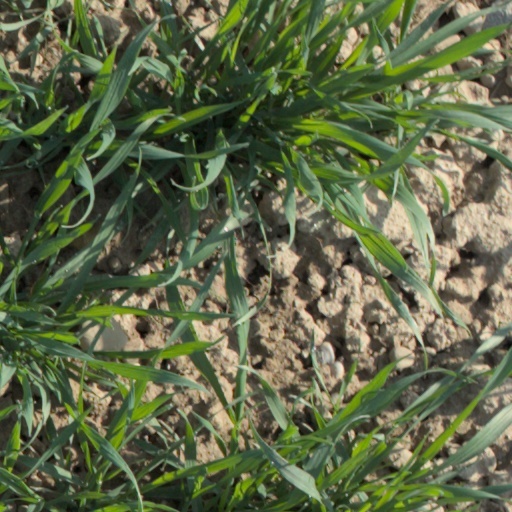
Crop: wheat